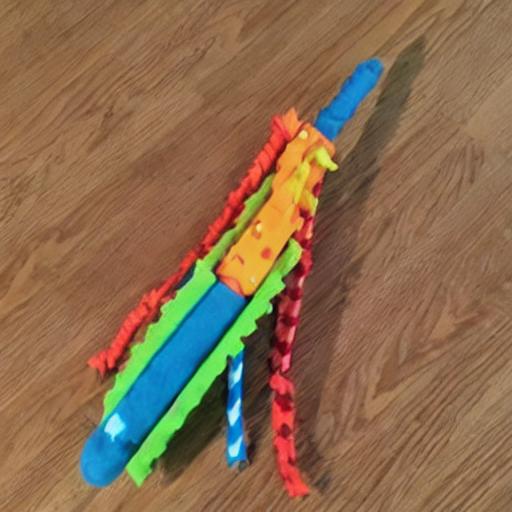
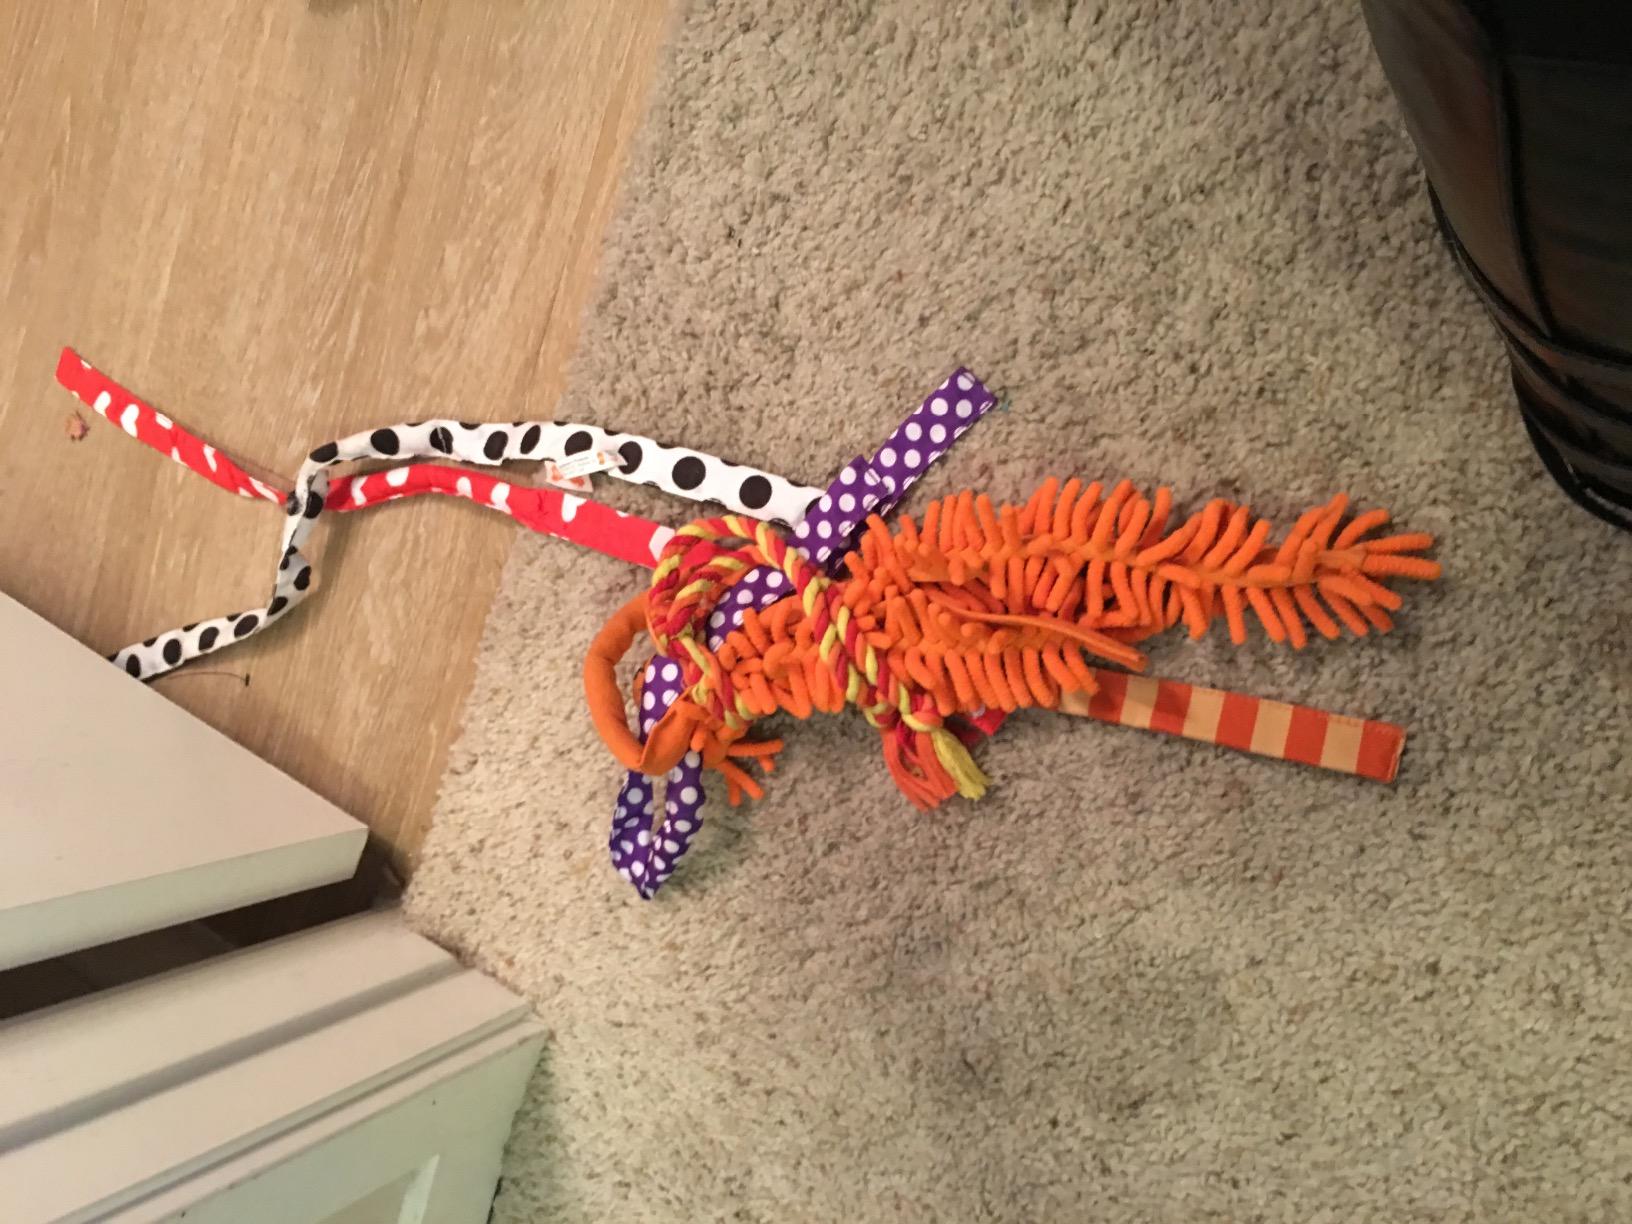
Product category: items_toy
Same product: no